HM Prison Armagh

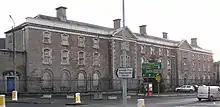
Armagh Prison

HM Prison Armagh, also known as Armagh Gaol, is a former prison in Armagh, Northern Ireland. The construction of the prison began in 1780 to a design of Thomas Cooley and it was extended in the style of Pentonville Prison in the 1840 and 1850s. For most of its working life Armagh Gaol was the primary women's prison in Ulster. Although the prison is often described as Armagh Women's Gaol, at various points in its history, various wings in the prison were used to hold male prisoners.